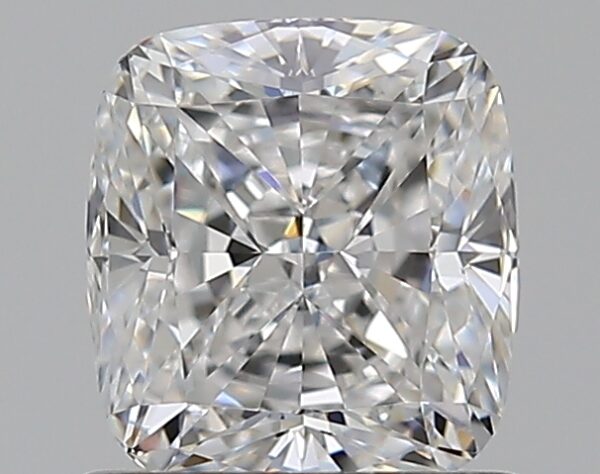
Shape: cushion
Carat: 0.91
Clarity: VVS2
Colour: E
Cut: EX
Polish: EX
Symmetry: EX
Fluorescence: N
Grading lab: GIA
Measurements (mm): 5.7 x 5.19 x 3.59